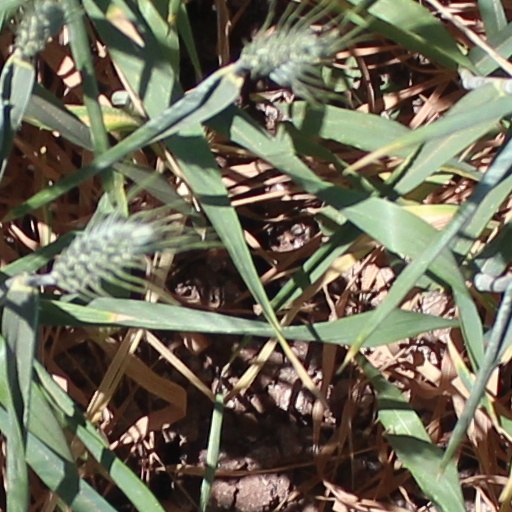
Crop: wheat